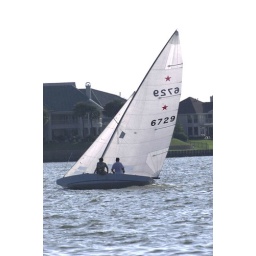
Clear Lake, Texas Wednesday sail boat races in 2005